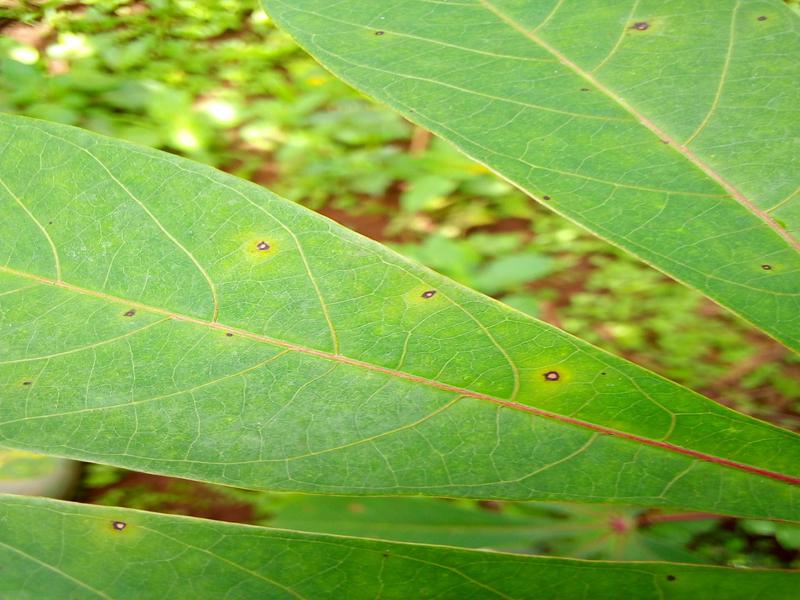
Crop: cassava
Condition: healthy